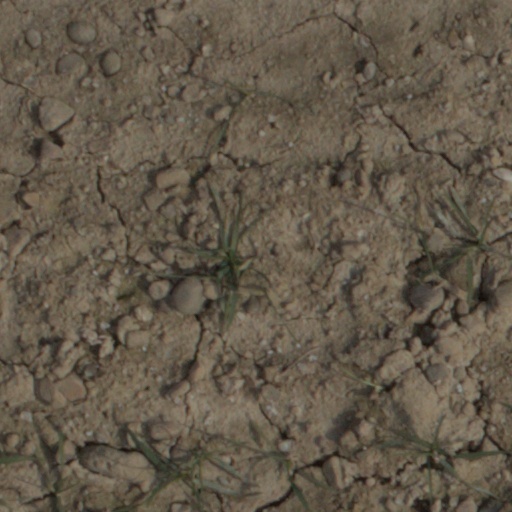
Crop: wheat